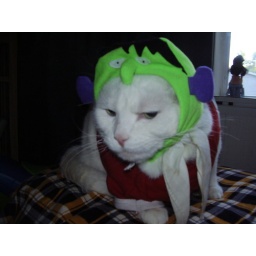
baby boy in hat 004